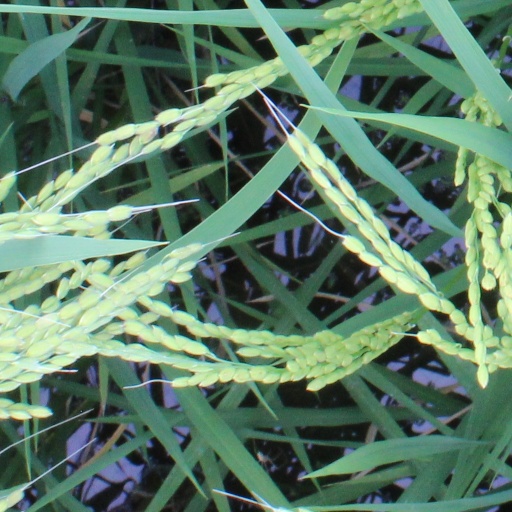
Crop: rice